Niokolo-Koba National Park

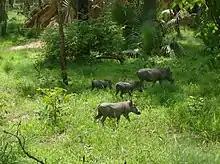
Warthog

The national park is known for its wildlife. The government of Senegal estimates the park contains 20 species of amphibians, 60 species of fish, and 38 species of reptiles (of which four are tortoises). There are also some 80 mammal species. These include (as of 2005) an estimated 11,000 buffalo, 6,000 hippopotamuses, 400 western giant eland, 50 elephants, 120 lions, 150 chimpanzees, 3,000 waterbuck ("Kobus ellipsiprymnus"), 2,000 common duikers ("Sylvicapra grimmia"), an unknown number of Western red colobus ("Piliocolobus badius"), and a few rare African leopards and West African wild dogs ("Lycaon pictus manguensis"), although this canid was thought to be wiped out throughout the rest of the country.